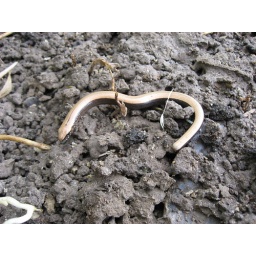
i put this bad boy back under the plastic sheets i found.